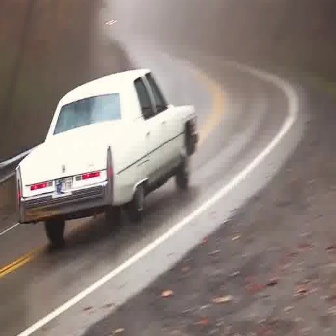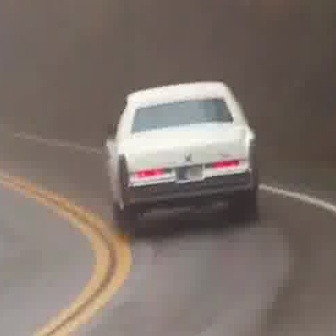
  Please identify the target specified by the bounding box [13,64,198,248] in the first image and locate it in the second image. Return the coordinates in [x_min,y_min,x_max,y_max] format.
Answer: [101,76,257,232]